Juan Carlos Blumberg

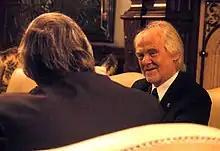
Blumberg and Néstor Kirchner

Juan Carlos Blumberg (born in 1945) is an Argentine textile entrepreneur and victims' rights advocate who rose to prominence following the 2004 murder of his son, Axel Blumberg.